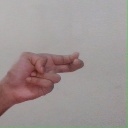
अक्षर: ह